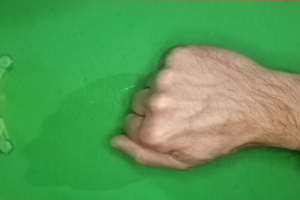
Label: rock